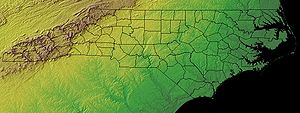
North Carolina / Geografi
Topografisk kort over North Carolina
North Carolina er en amerikansk delstat. Statens hovedstad er Raleigh, mens Charlotte er den største by. North Carolina havde i 2007 9 millioner indbyggere.